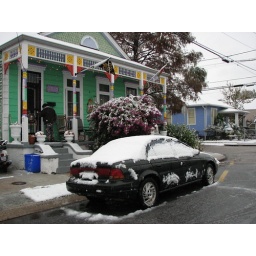
my house and car in the snow and MA in her jammies